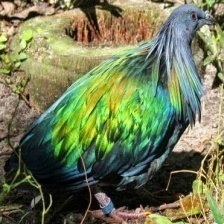
Species: NICOBAR PIGEON
Scientific name: CALOENAS NICOBARICA